Matsuoka Toshizō

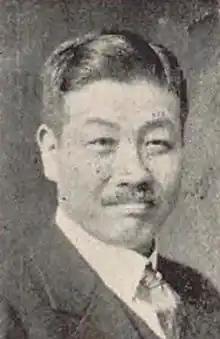

, was a journalist, a 9 term member of the House of Representatives of Japan, and the Parliamentary Vice-Minister for Colonial Affairs in the Yonai Cabinet.